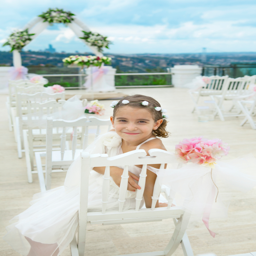
how i manifested weddings in the same week !